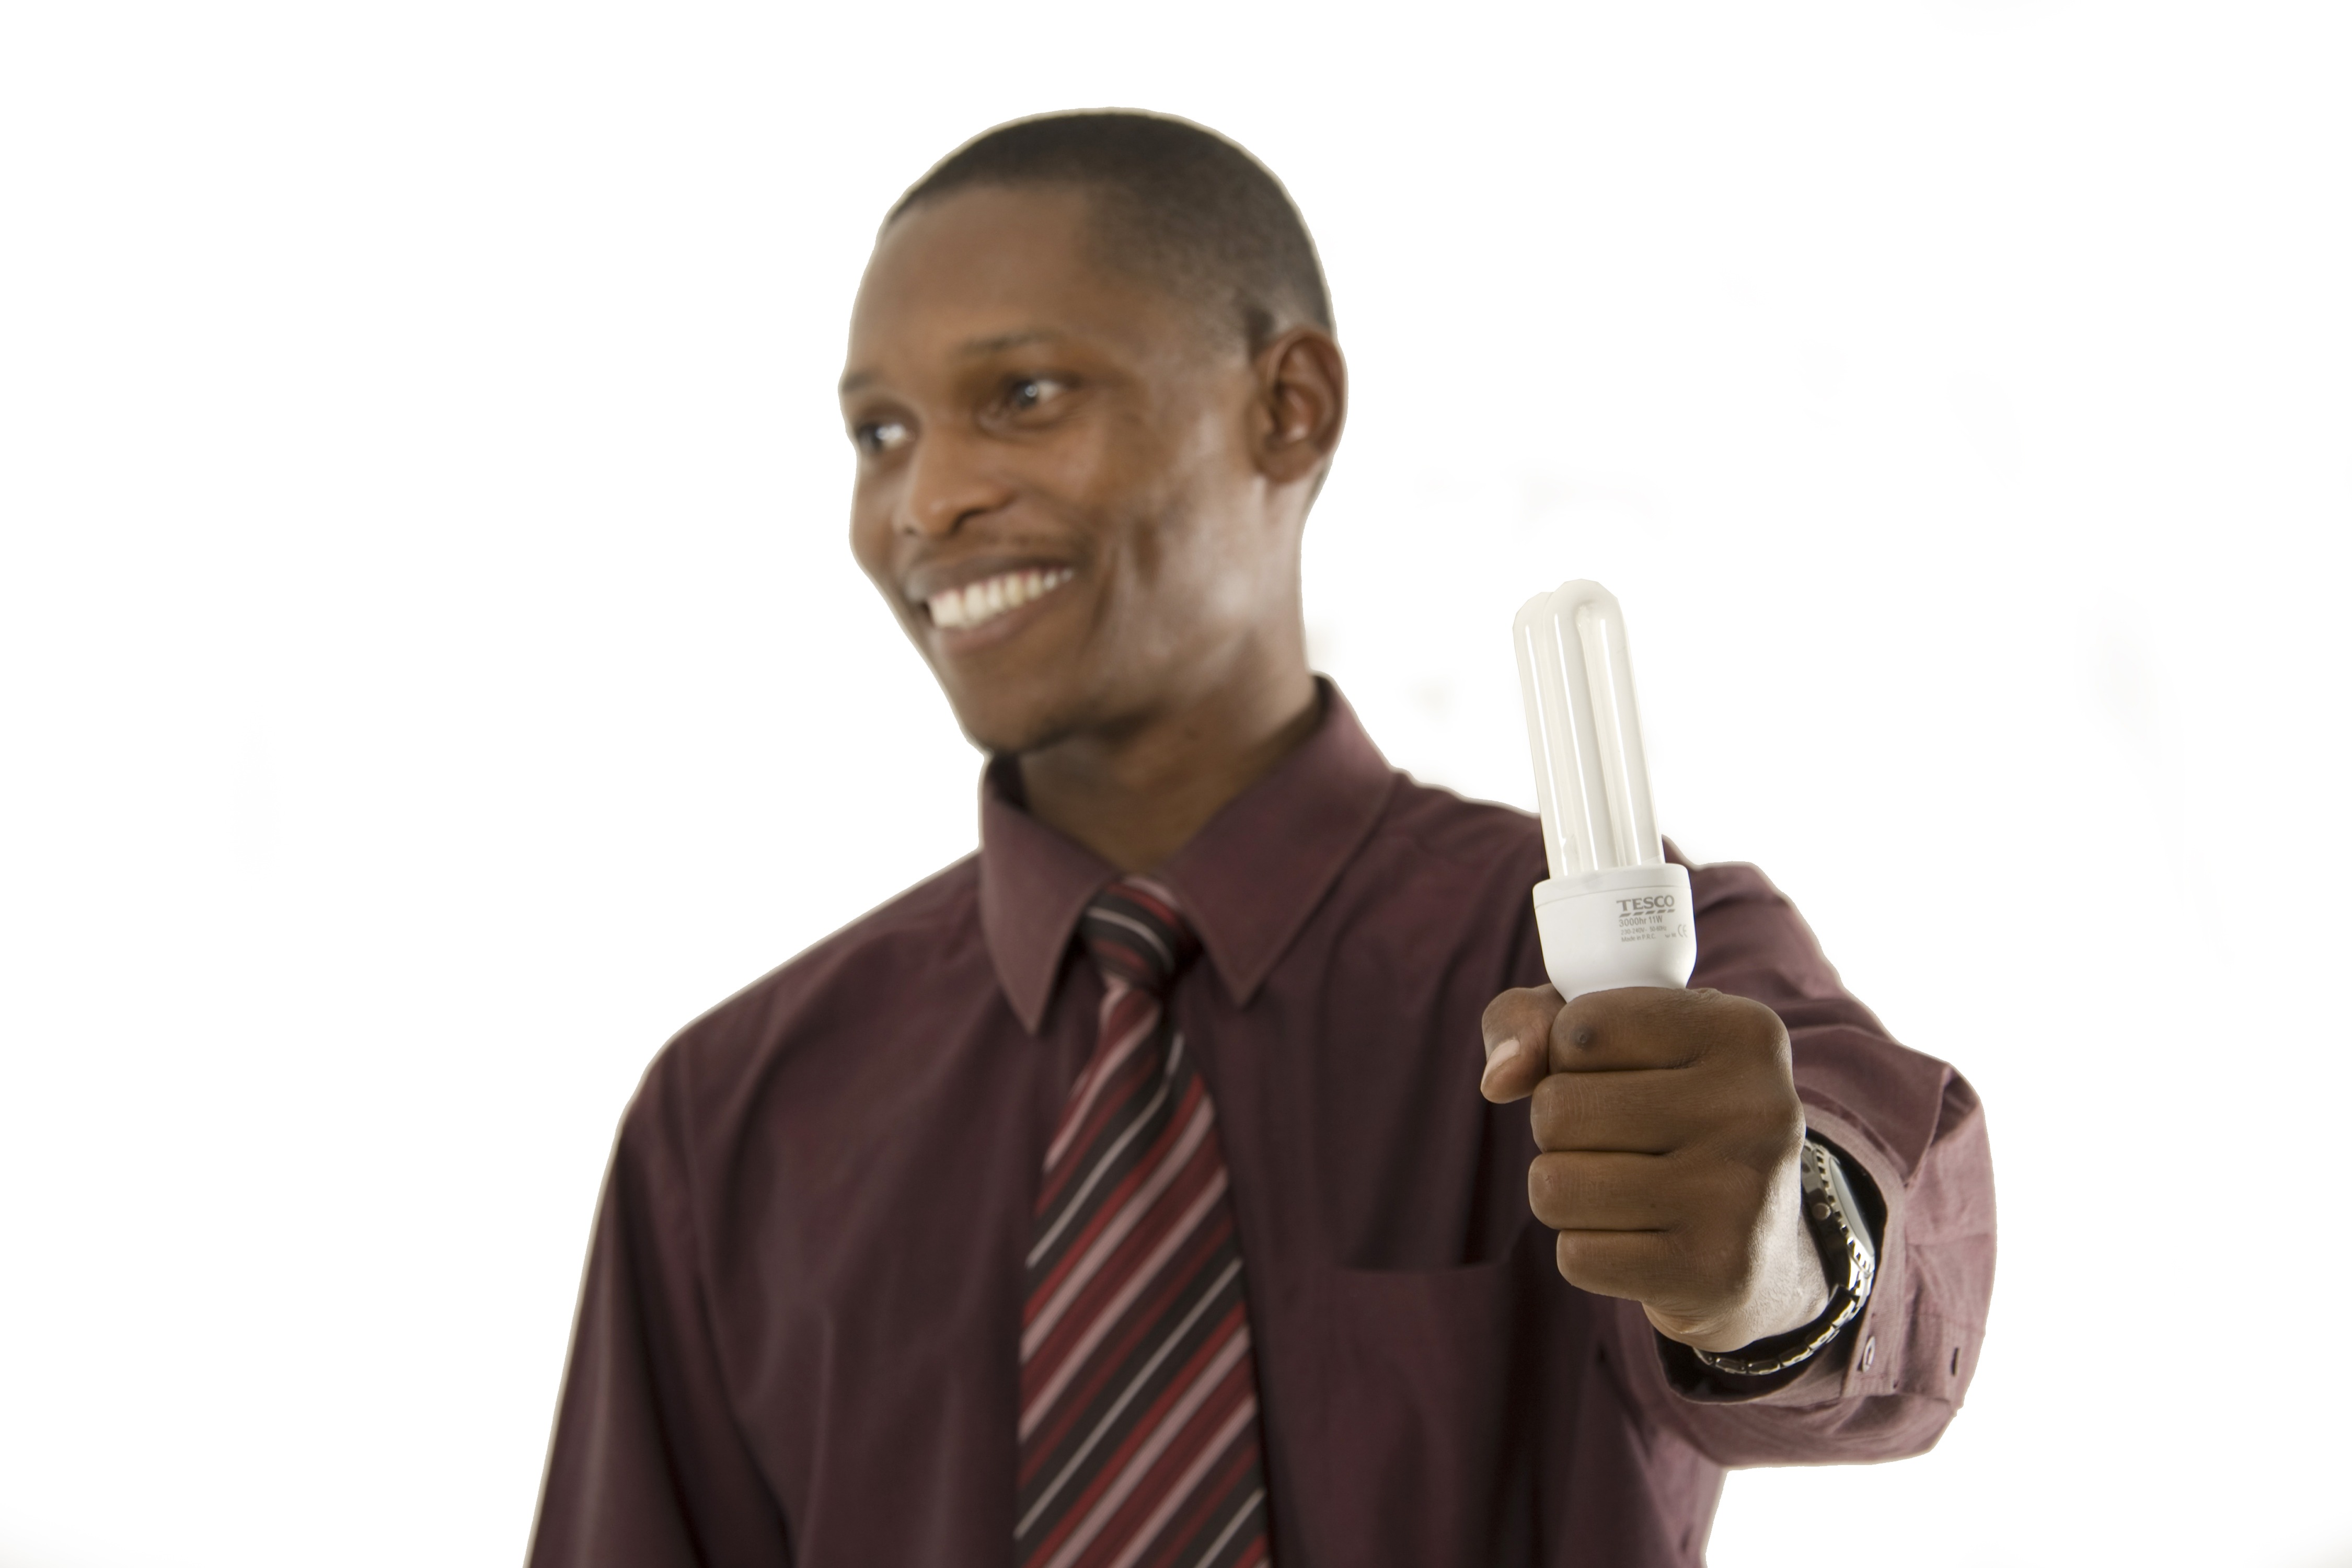
hand, person, people, thinking, finger, business, teamwork, idea, african, ethnicity, light bulg, electric bulb